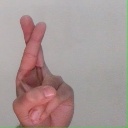
अक्षर: र